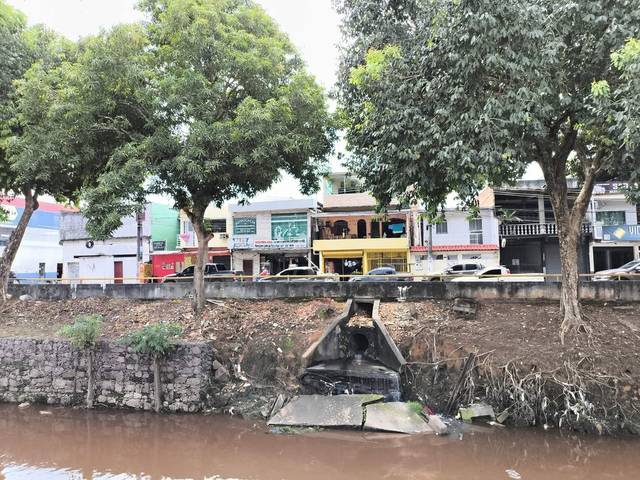
Region: Brazil
Coordinates: -3.111, -60.049